Armored Brigade "Centauro"

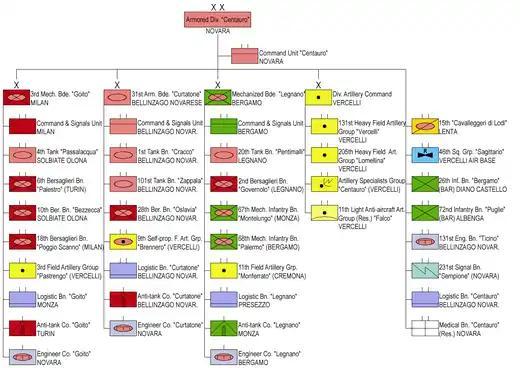
Armored Division "Centauro" in 1977

The 31st Armored Brigade "Curtatone" was named for the Battle of Curtatone and Montanara fought during the First Italian War of Independence. The brigade's authorized strength was 3,381 men (214 Officers, 516 non-commissioned officers and 2,651 soldiers). On 31 October 1986 the Italian Army abolished the divisional level and brigades, that until then had been under one of the Army's four divisions, came forthwith under direct command of the Army's 3rd or 5th Army Corps. As the Centauro a historically significant name, the division ceased to exist on 31 October in Novara, but the next day in the same location the Armored Brigade "Centauro" was activated. The new brigade took command of the units of the 31st Armored Brigade "Curtatone", whose name was stricken from the roll of active units of the Italian Army. The brigade was part of the 3rd Army Corps based in North-Western Italy and was organized as follows: